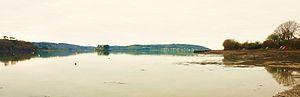
La Rivière du Faou, l'île d'Arun et Landévennec vus depuis la cale de Lanvoy, commune de Hanvec
Rosnoën [ʁɔsnɔɛn] est une commune française, située dans le département du Finistère en région Bretagne.
L’Île d’Arun est un îlot situé au confluent de l’Aulne et de la rivière du Faou, au fond de la rade de Brest, dans le Finistère, sur le territoire de la commune de Rosnoën. Point culminant : 11 m.
Hanvec [ɑ̃vɛk] est une commune du département du Finistère, dans la région Bretagne, en France.